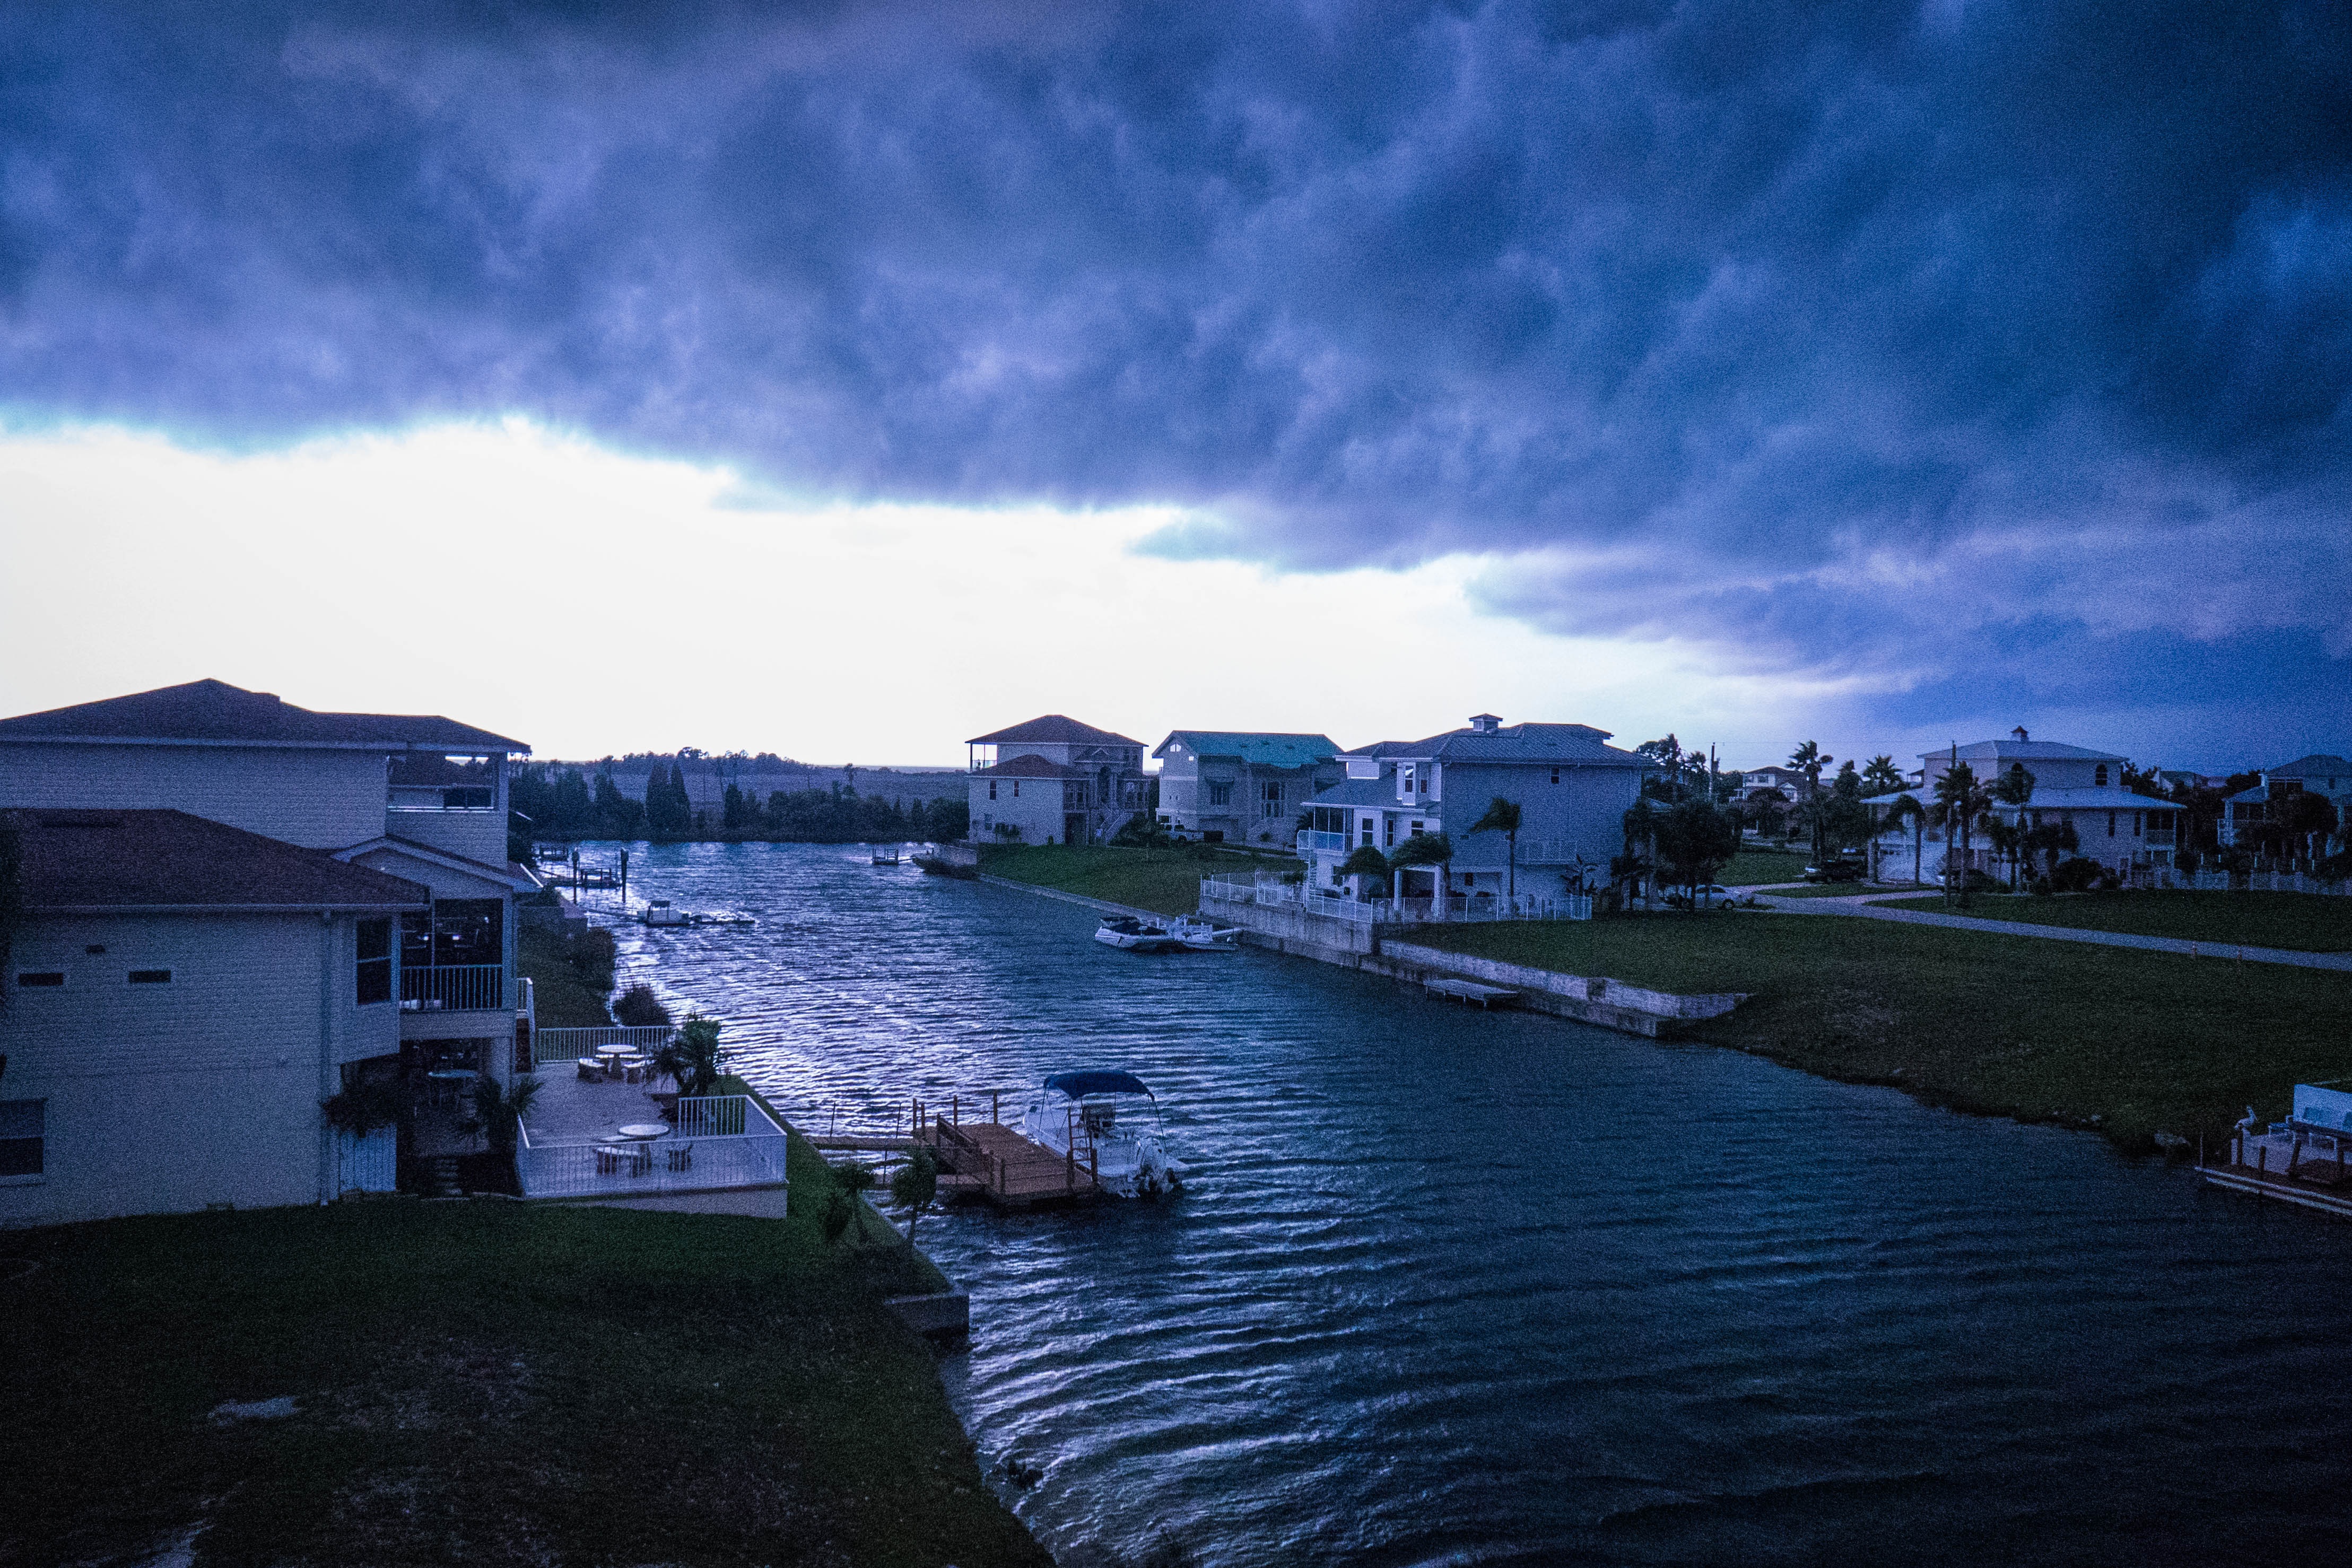
beach, landscape, sea, coast, nature, ocean, horizon, cloud, sky, sunset, night, morning, rain, shore, wave, dawn, river, cityscape, summer, dusk, evening, reflection, scenic, tropical, weather, storm, bay, overcast, blue, waterway, body of water, clouds, stormy, hurricane, beautiful, scene, dramatic, florida